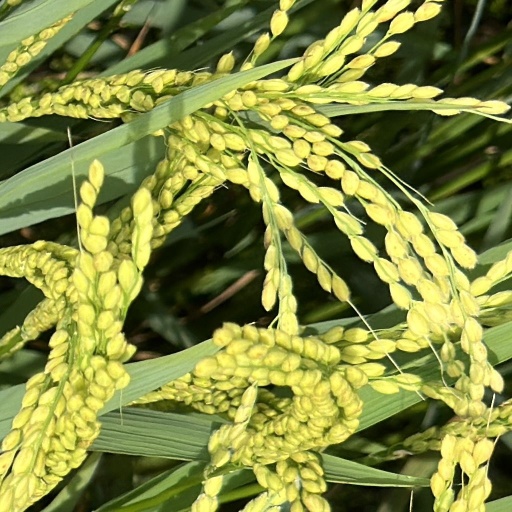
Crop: rice